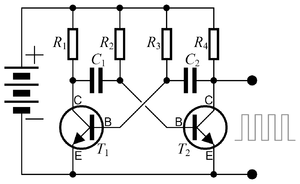
Astabil multivibrator / Sådan virker den astabile multivibrator
Diagram over den astabile multivibrator
"En astabil multivibrator er en elektronisk oscillator; et elektronisk kredsløb der leverer elektriske signaler der svinger med en mere eller mindre konstant frekvens: Signalet fra en astabil multivibrator ""springer"" i et fast tempo mellem to forskellige spændinger – dette signal er langt fra harmonisk eller ""en ren tone"", og derfor klassificeres den astabile multivibrator som en kiposcillator.